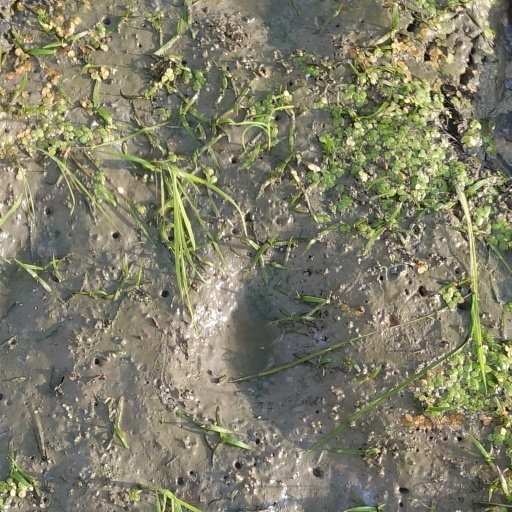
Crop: rice